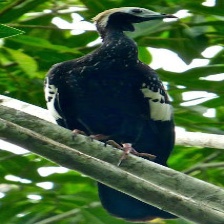
Species: BLUE THROATED PIPING GUAN
Scientific name: PIPILE CUMANENSIS